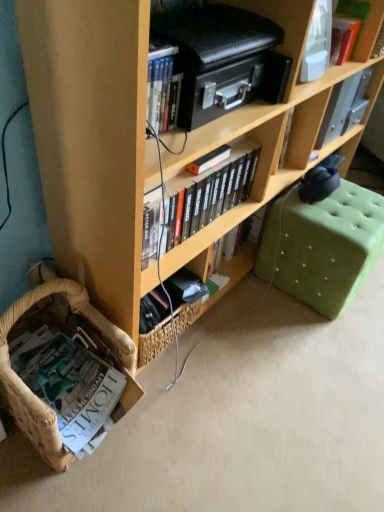
Question: From the image's perspective, locate the book lying above the white plastic container at upper right. Please provide its 2D coordinates.
Answer: [(0.919, 0.029)]